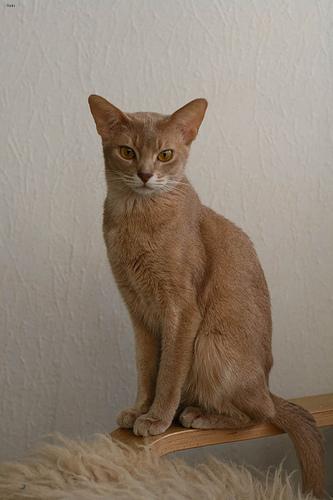
Breed: Abyssinian